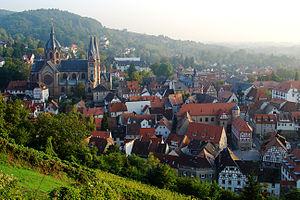
Heppenheim est une ville allemande, située dans le sud du Land de Hesse. Heppenheim est un chef-lieu de la Route de la montagne. Dans le dialecte du sud de la Hesse, la ville est aussi appelée Hepprum.